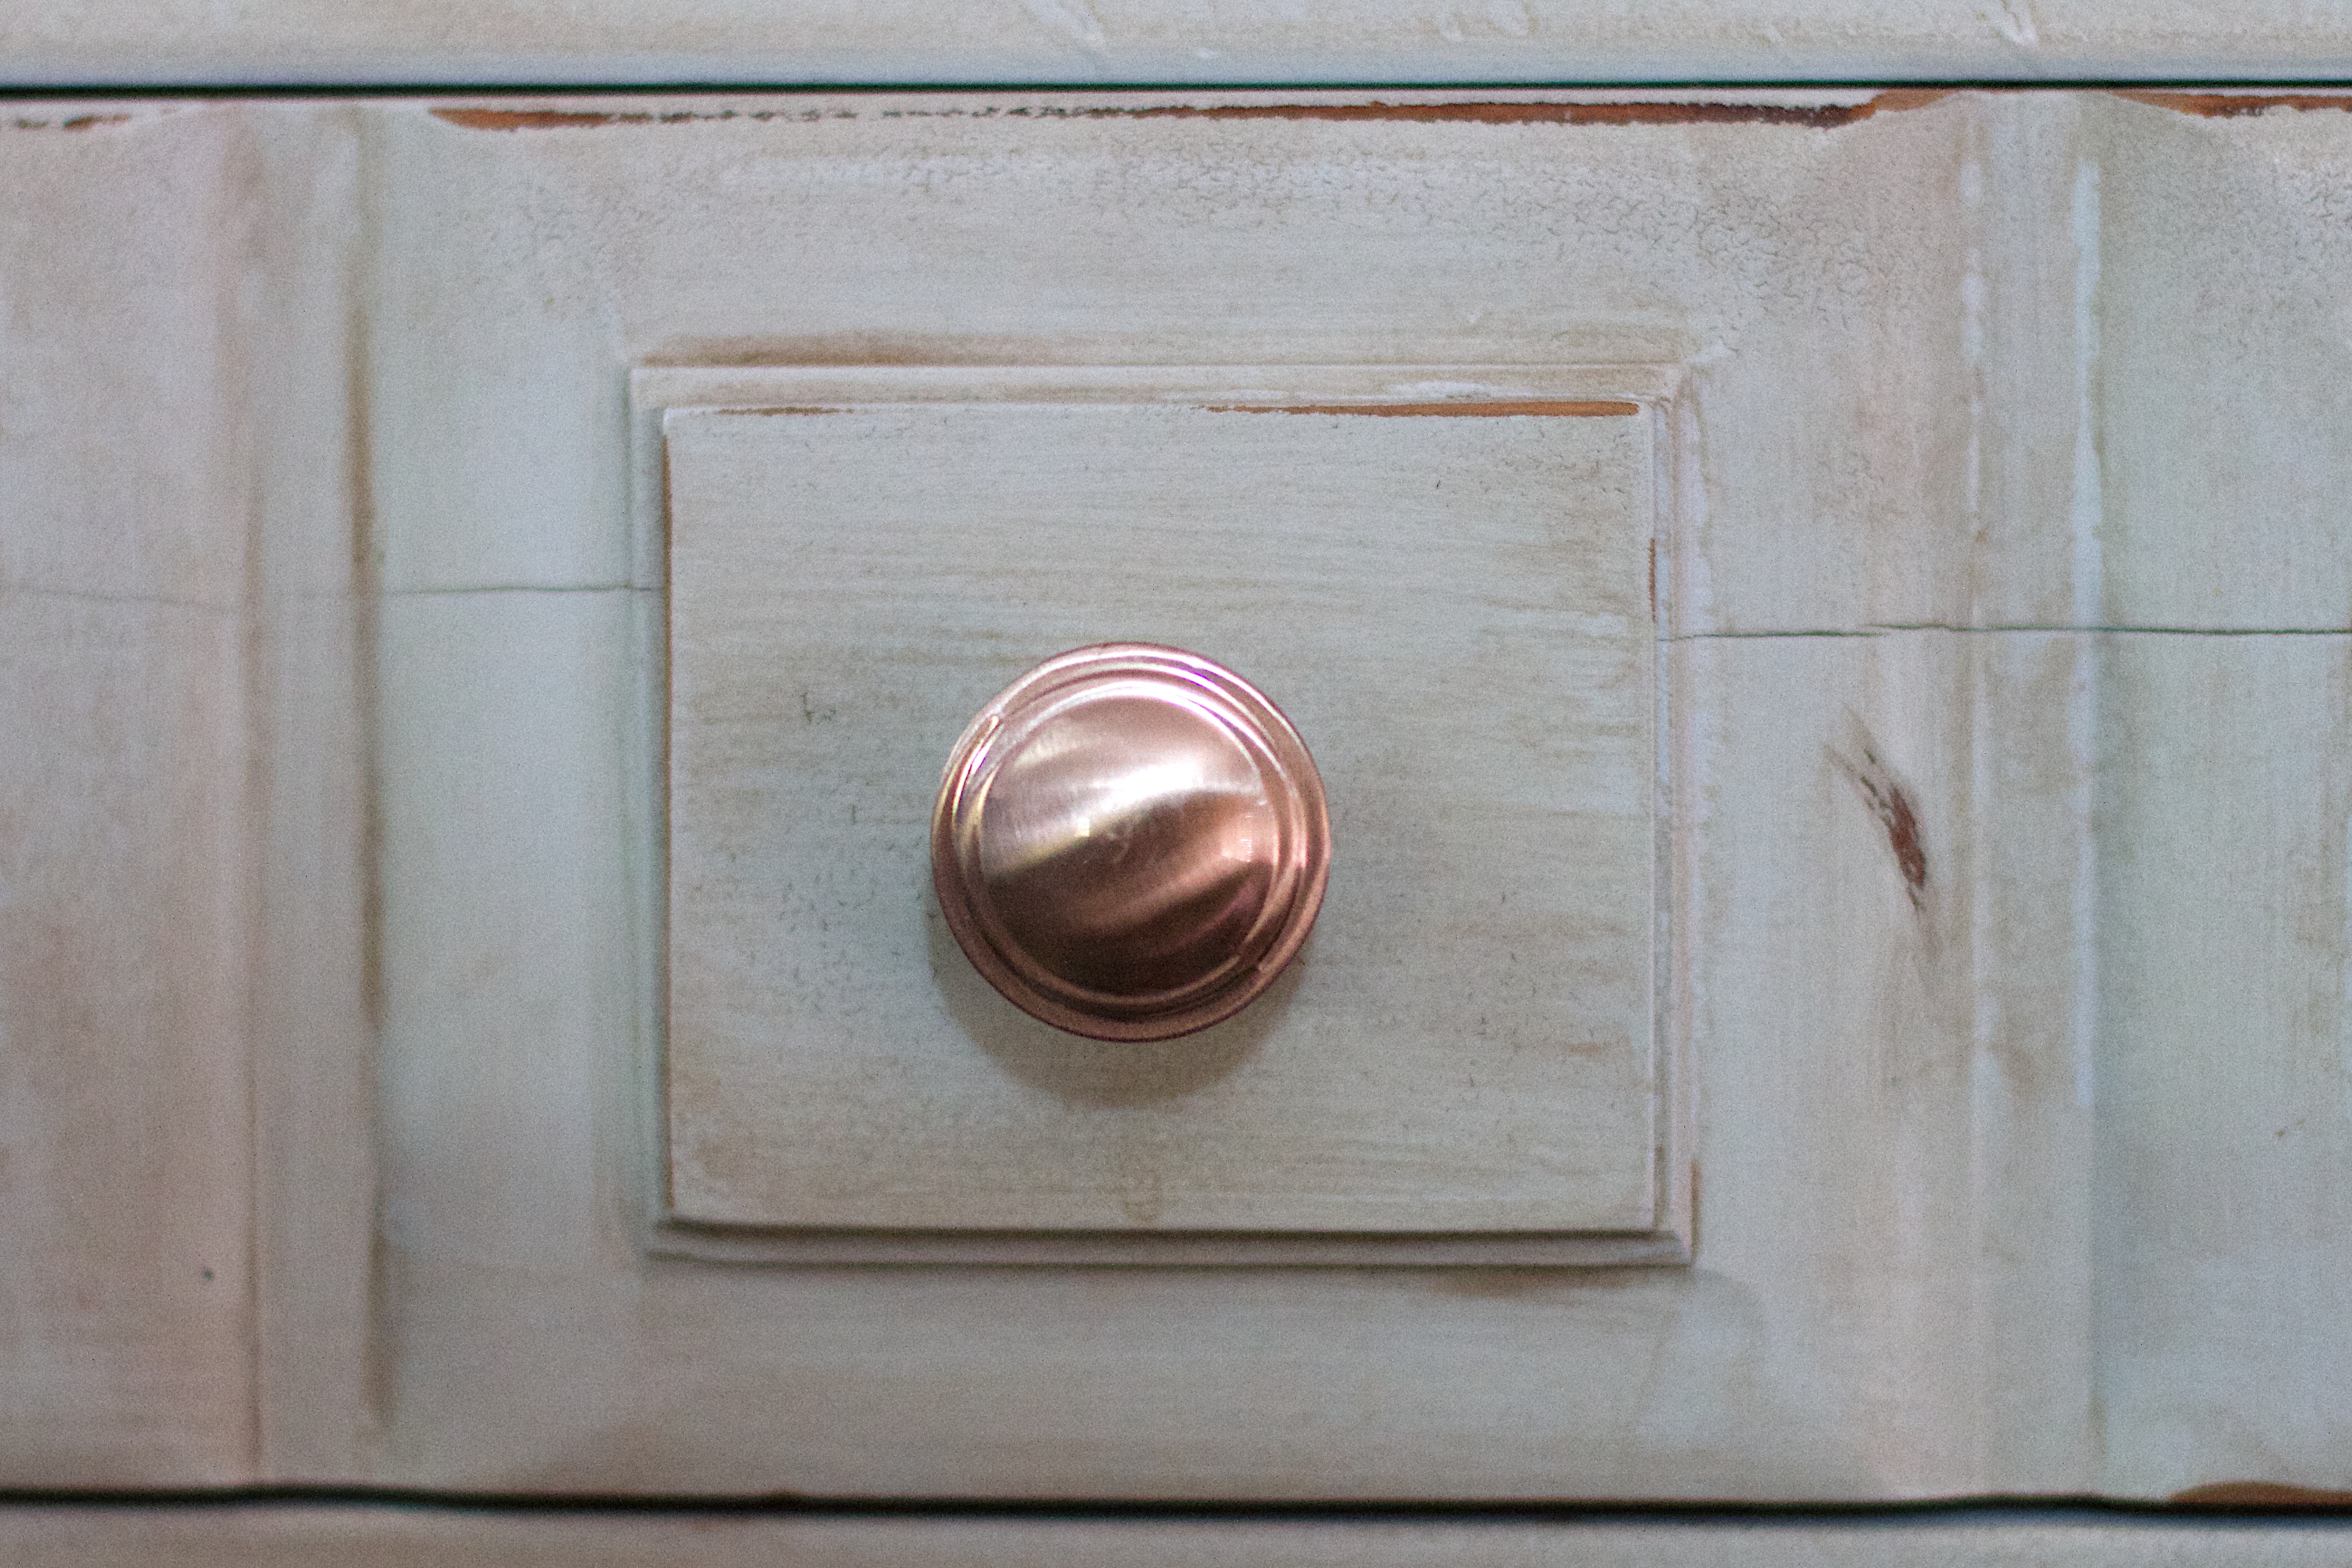
wood, furniture, shape